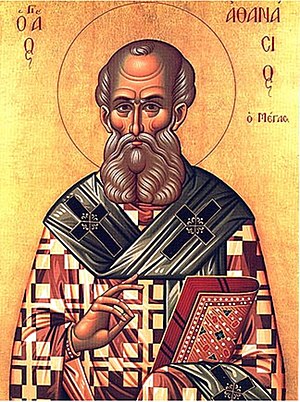
Athanasius af Alexandria
Ikon forestillende Athanasius
Athanasius af Alexandria eller Athanasius den Store født ca. 298, død 2. maj 373 i Alexandria var biskop i Alexandria fra 328 til 373. Athanasius bliver anset som kirkefader af både den ortodokse og katolske kirke.